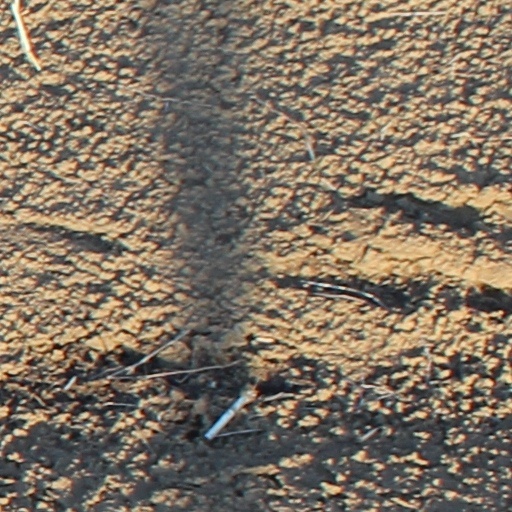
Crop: wheat